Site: brandenburg
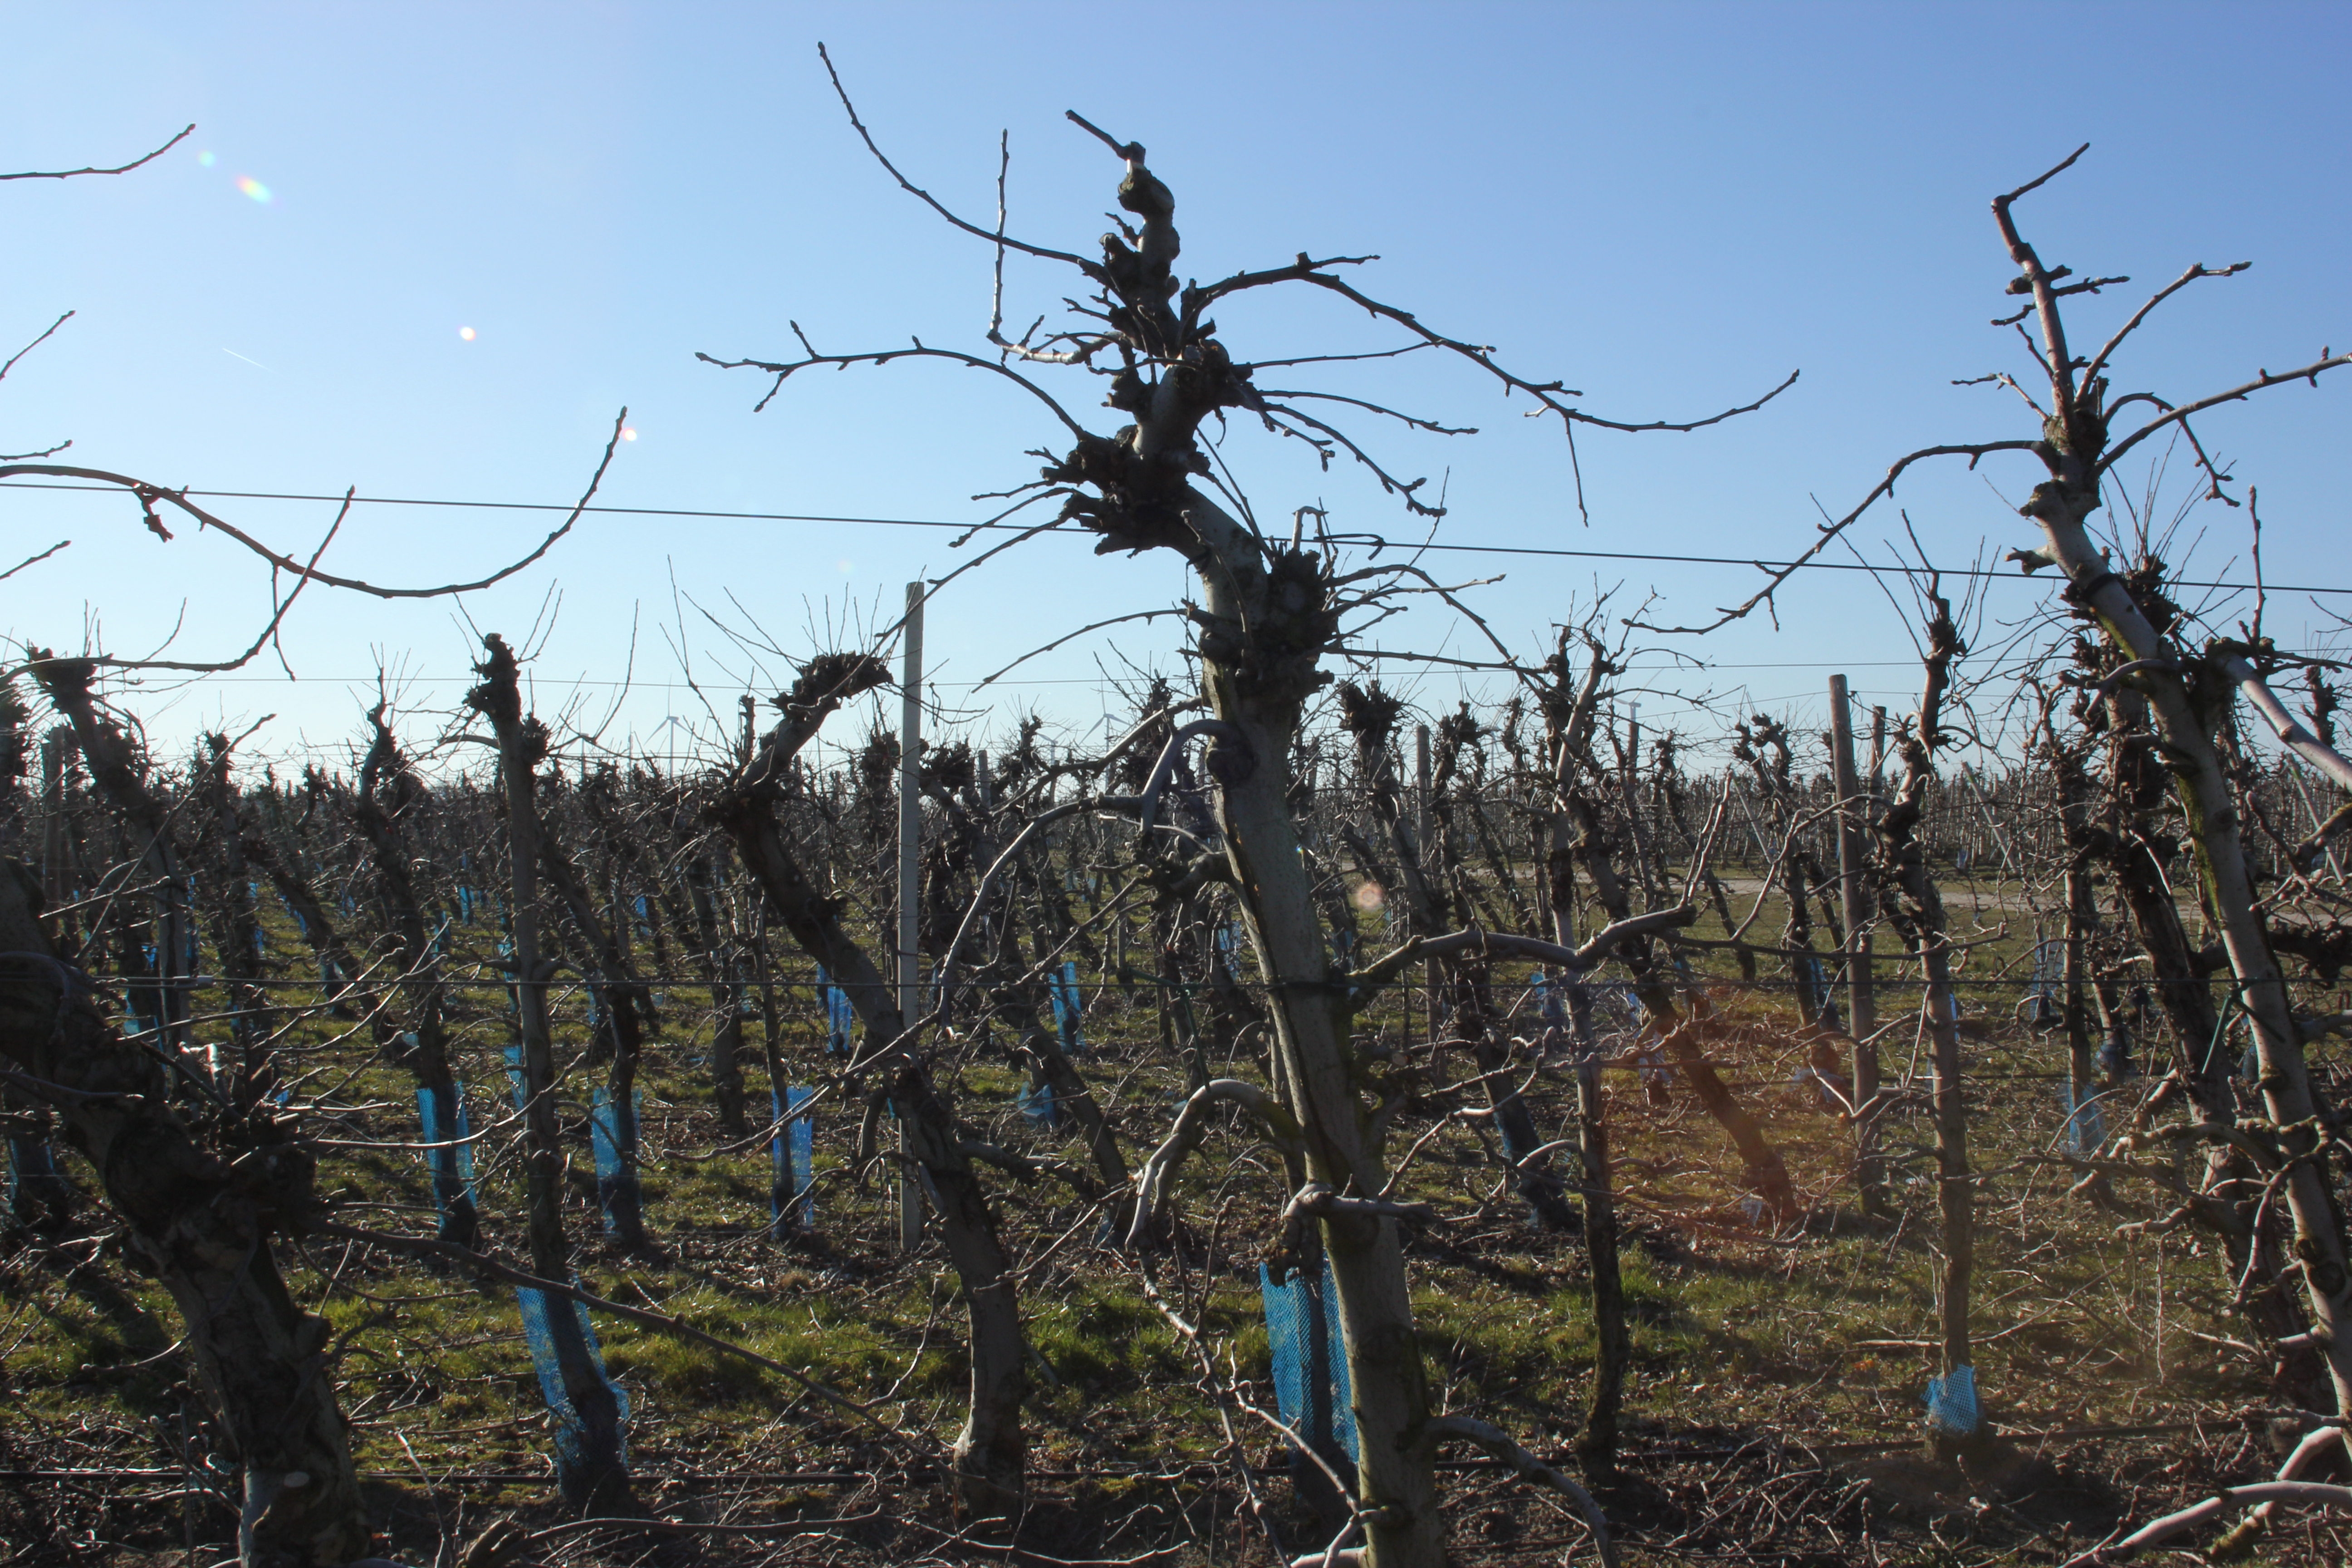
Growth stage (BBCH 03): Bud development